Cuba (film)

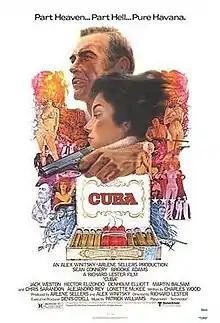
Theatrical release poster, artwork by Ted CoConis

Cuba is a 1979 American adventure thriller film directed by Richard Lester and starring Sean Connery, portraying the build-up to the 1958 Cuban Revolution, filmed in Panavision. Lester developed the film out of a conversation with a friend, with significant influence from the 1942 film "Casablanca".